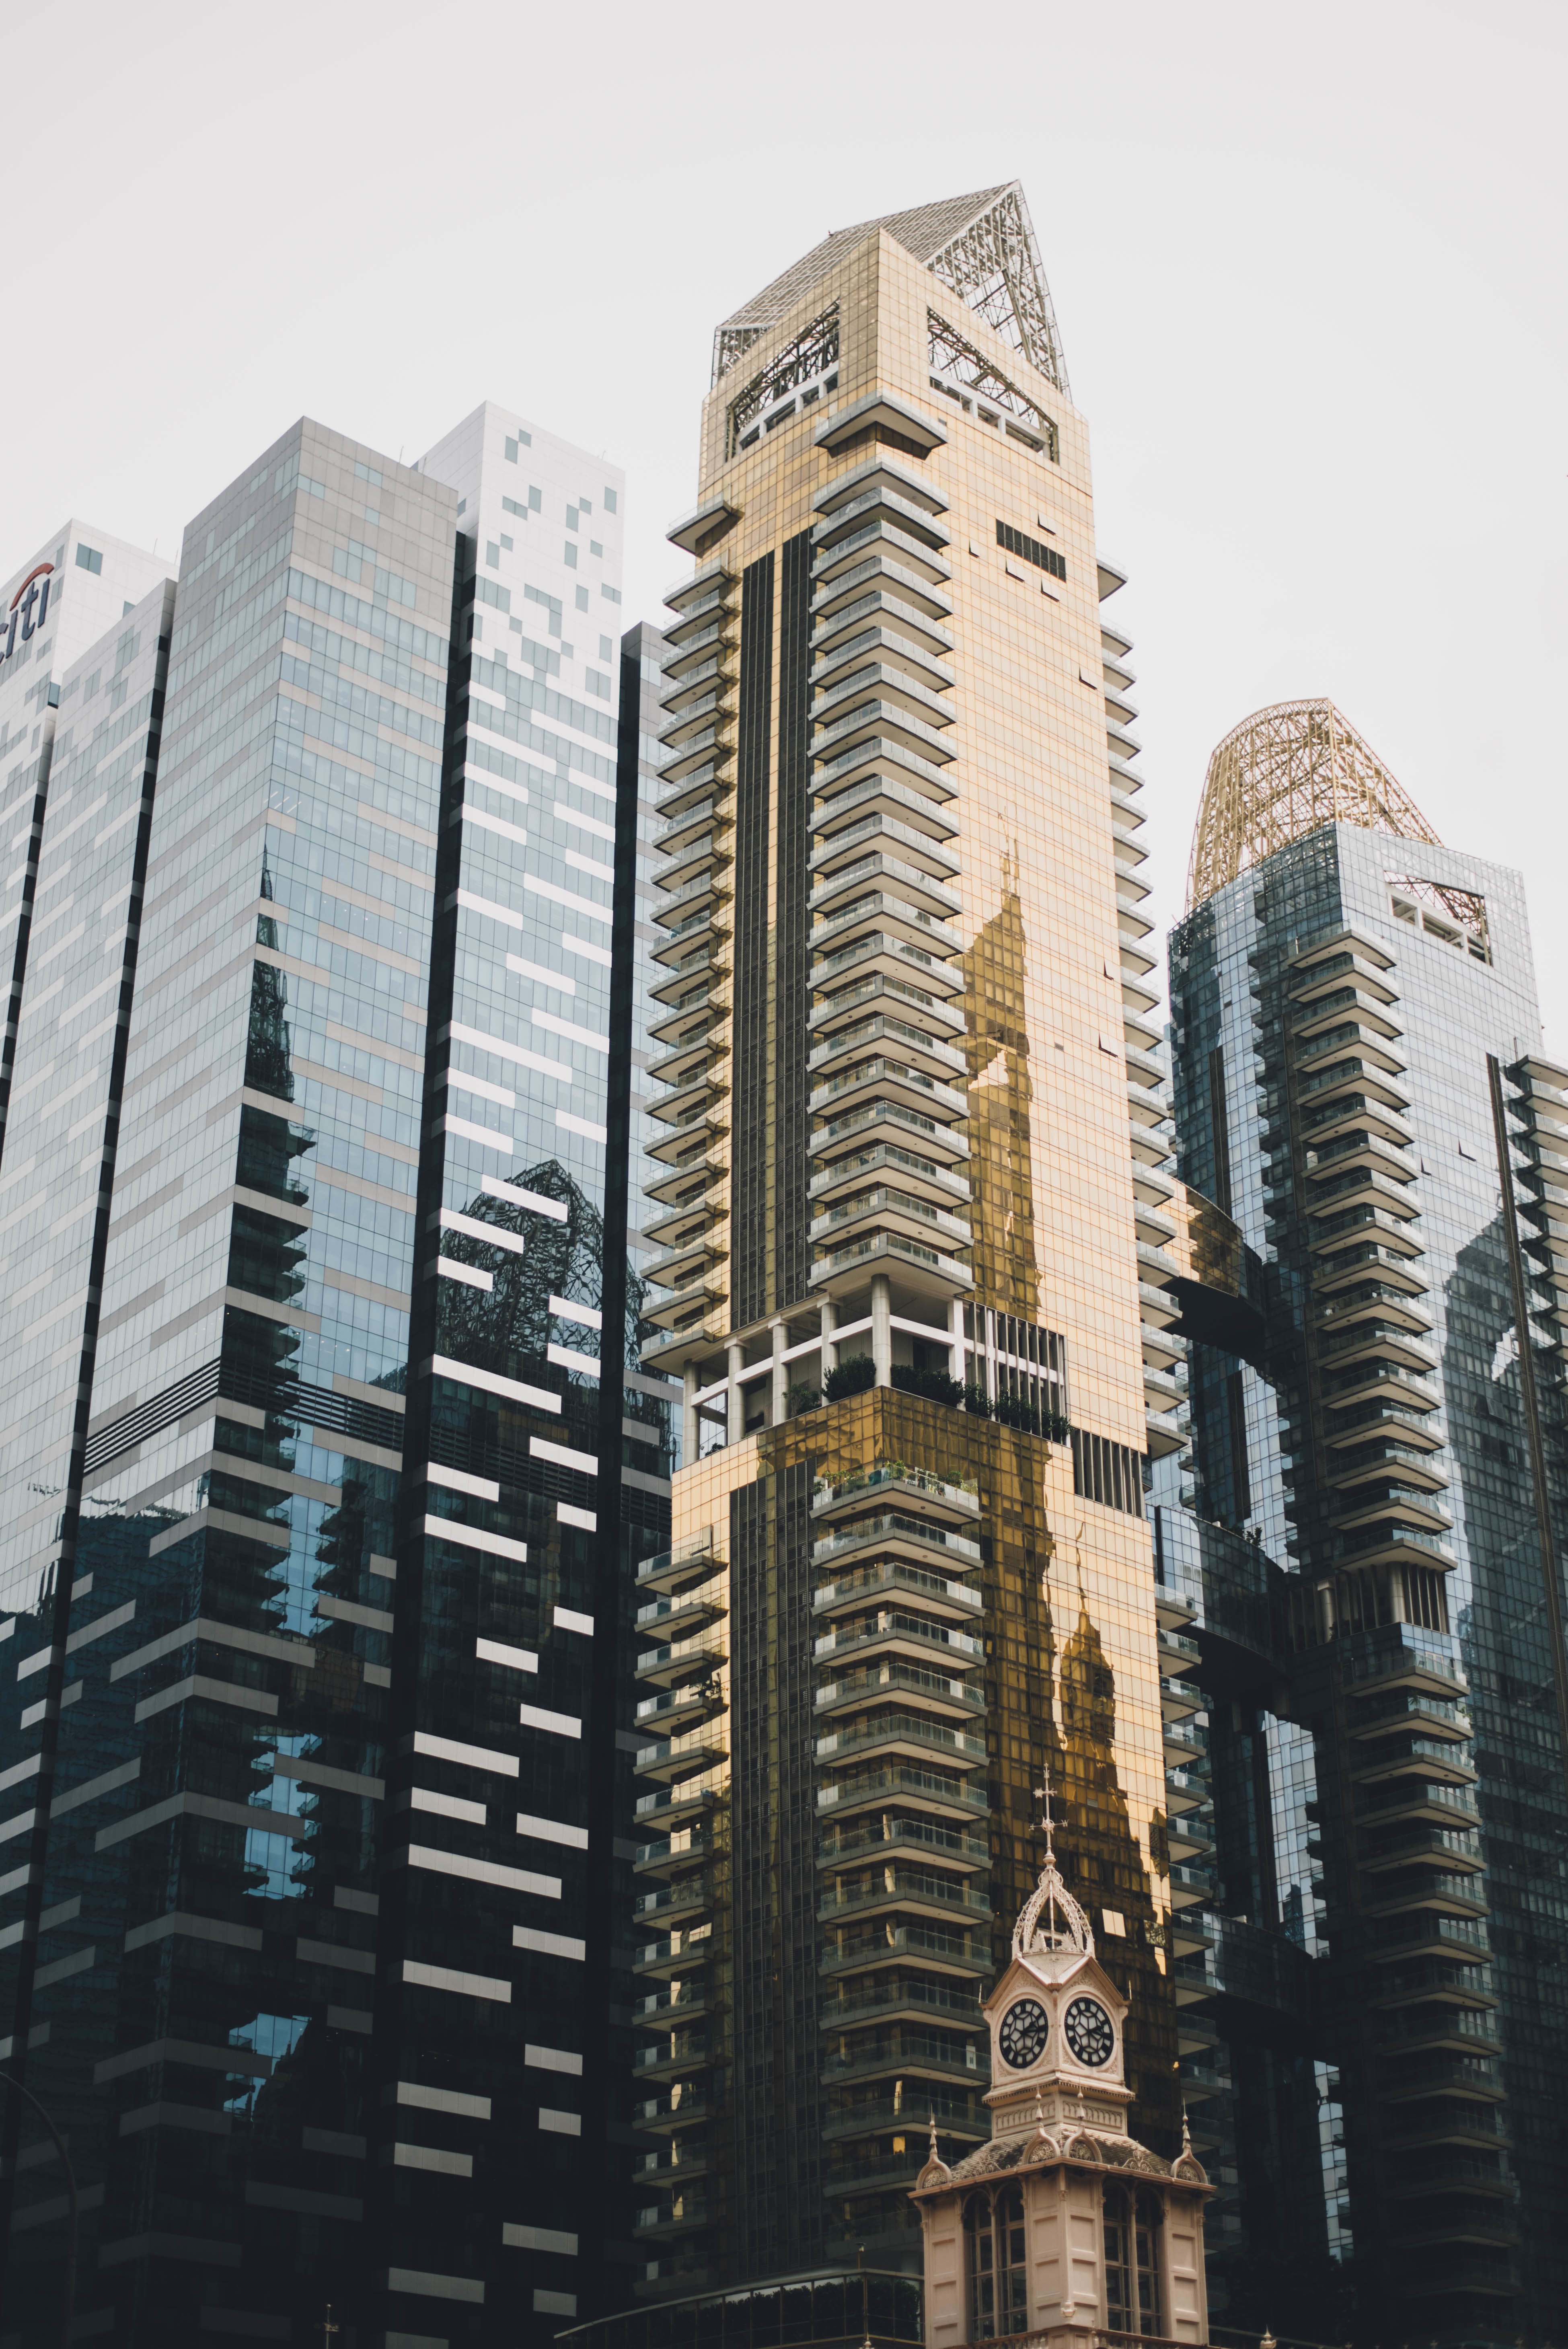
architecture, skyline, building, city, skyscraper, cityscape, downtown, tower, landmark, facade, tower block, metropolis, condominium, urban area, human settlement, metropolitan area